Dhanurasana

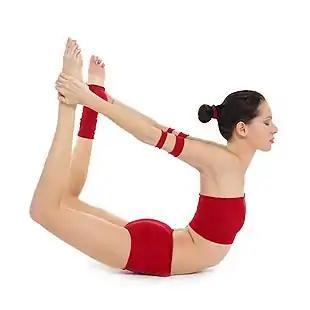
"Dhanurasana"

Dhanurasana is a back bending "asana" in "hatha yoga" and modern yoga as exercise.